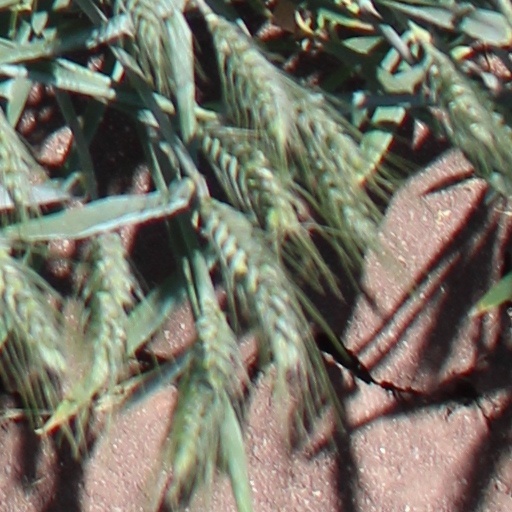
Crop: wheat